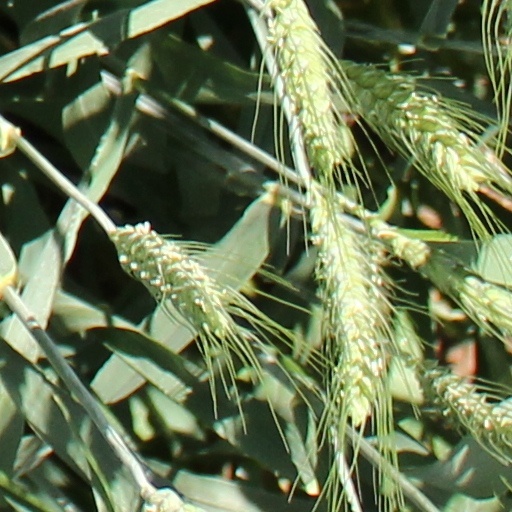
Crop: wheat